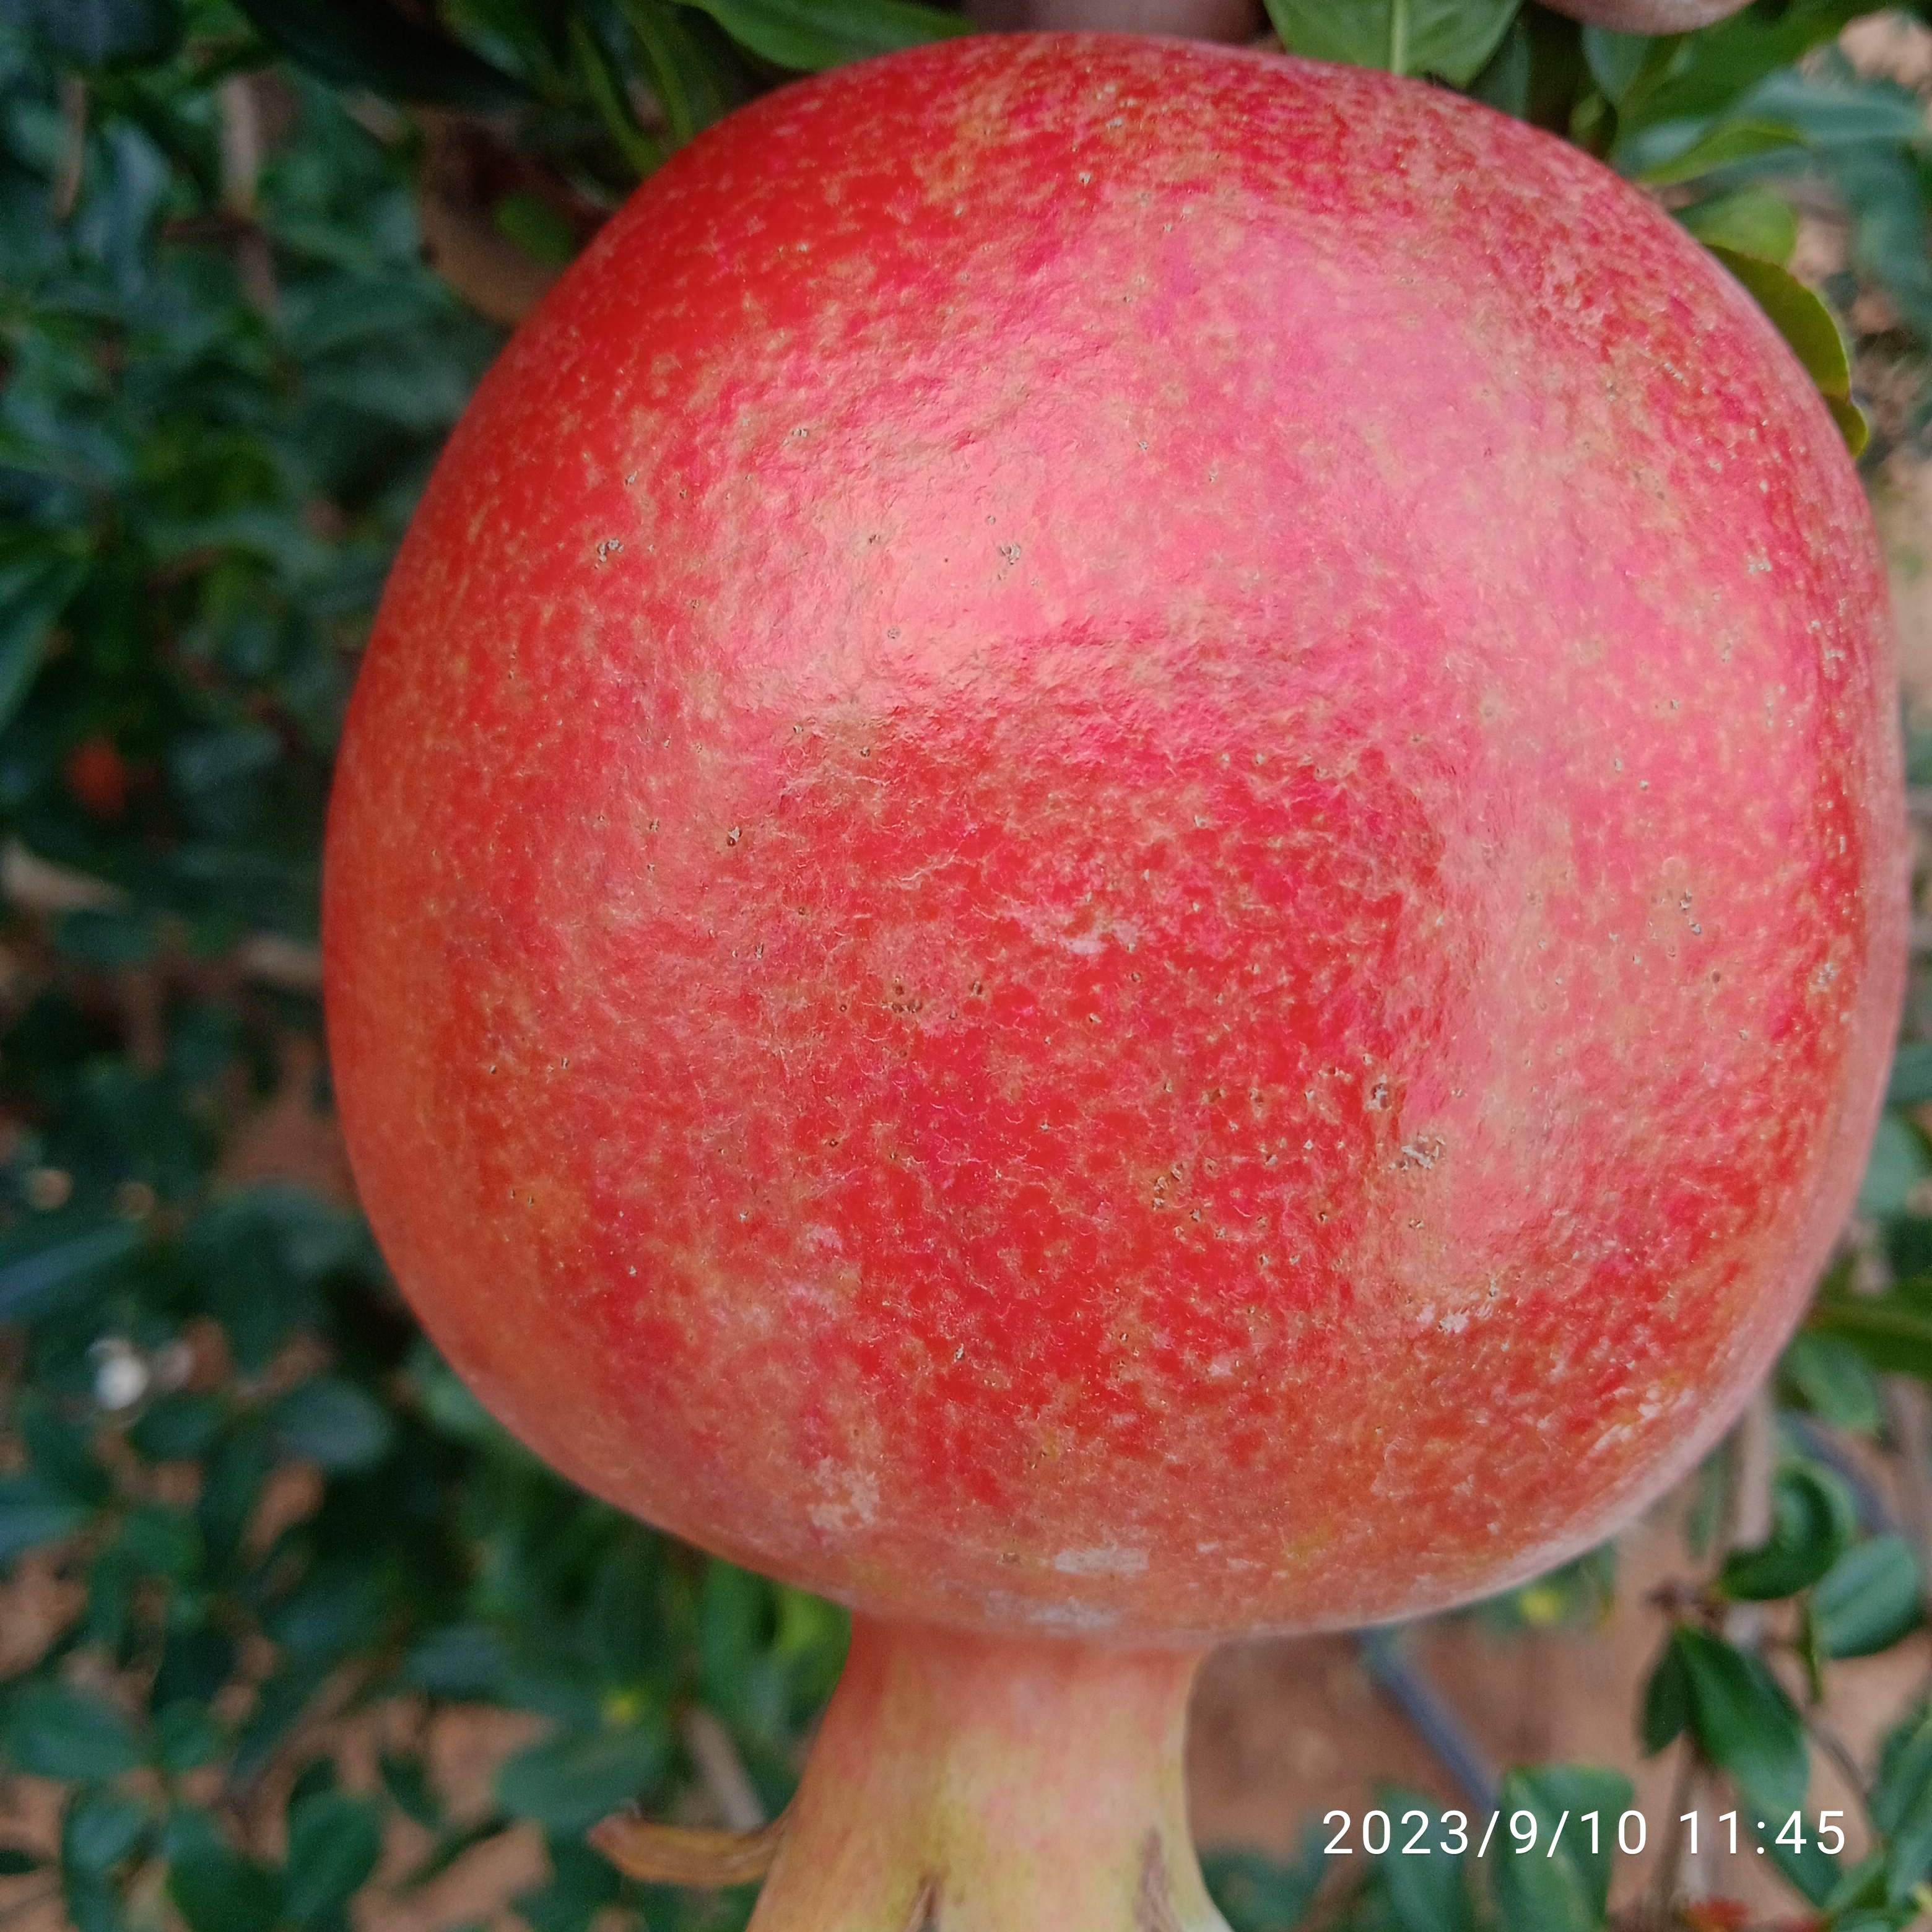
Label: Healthy